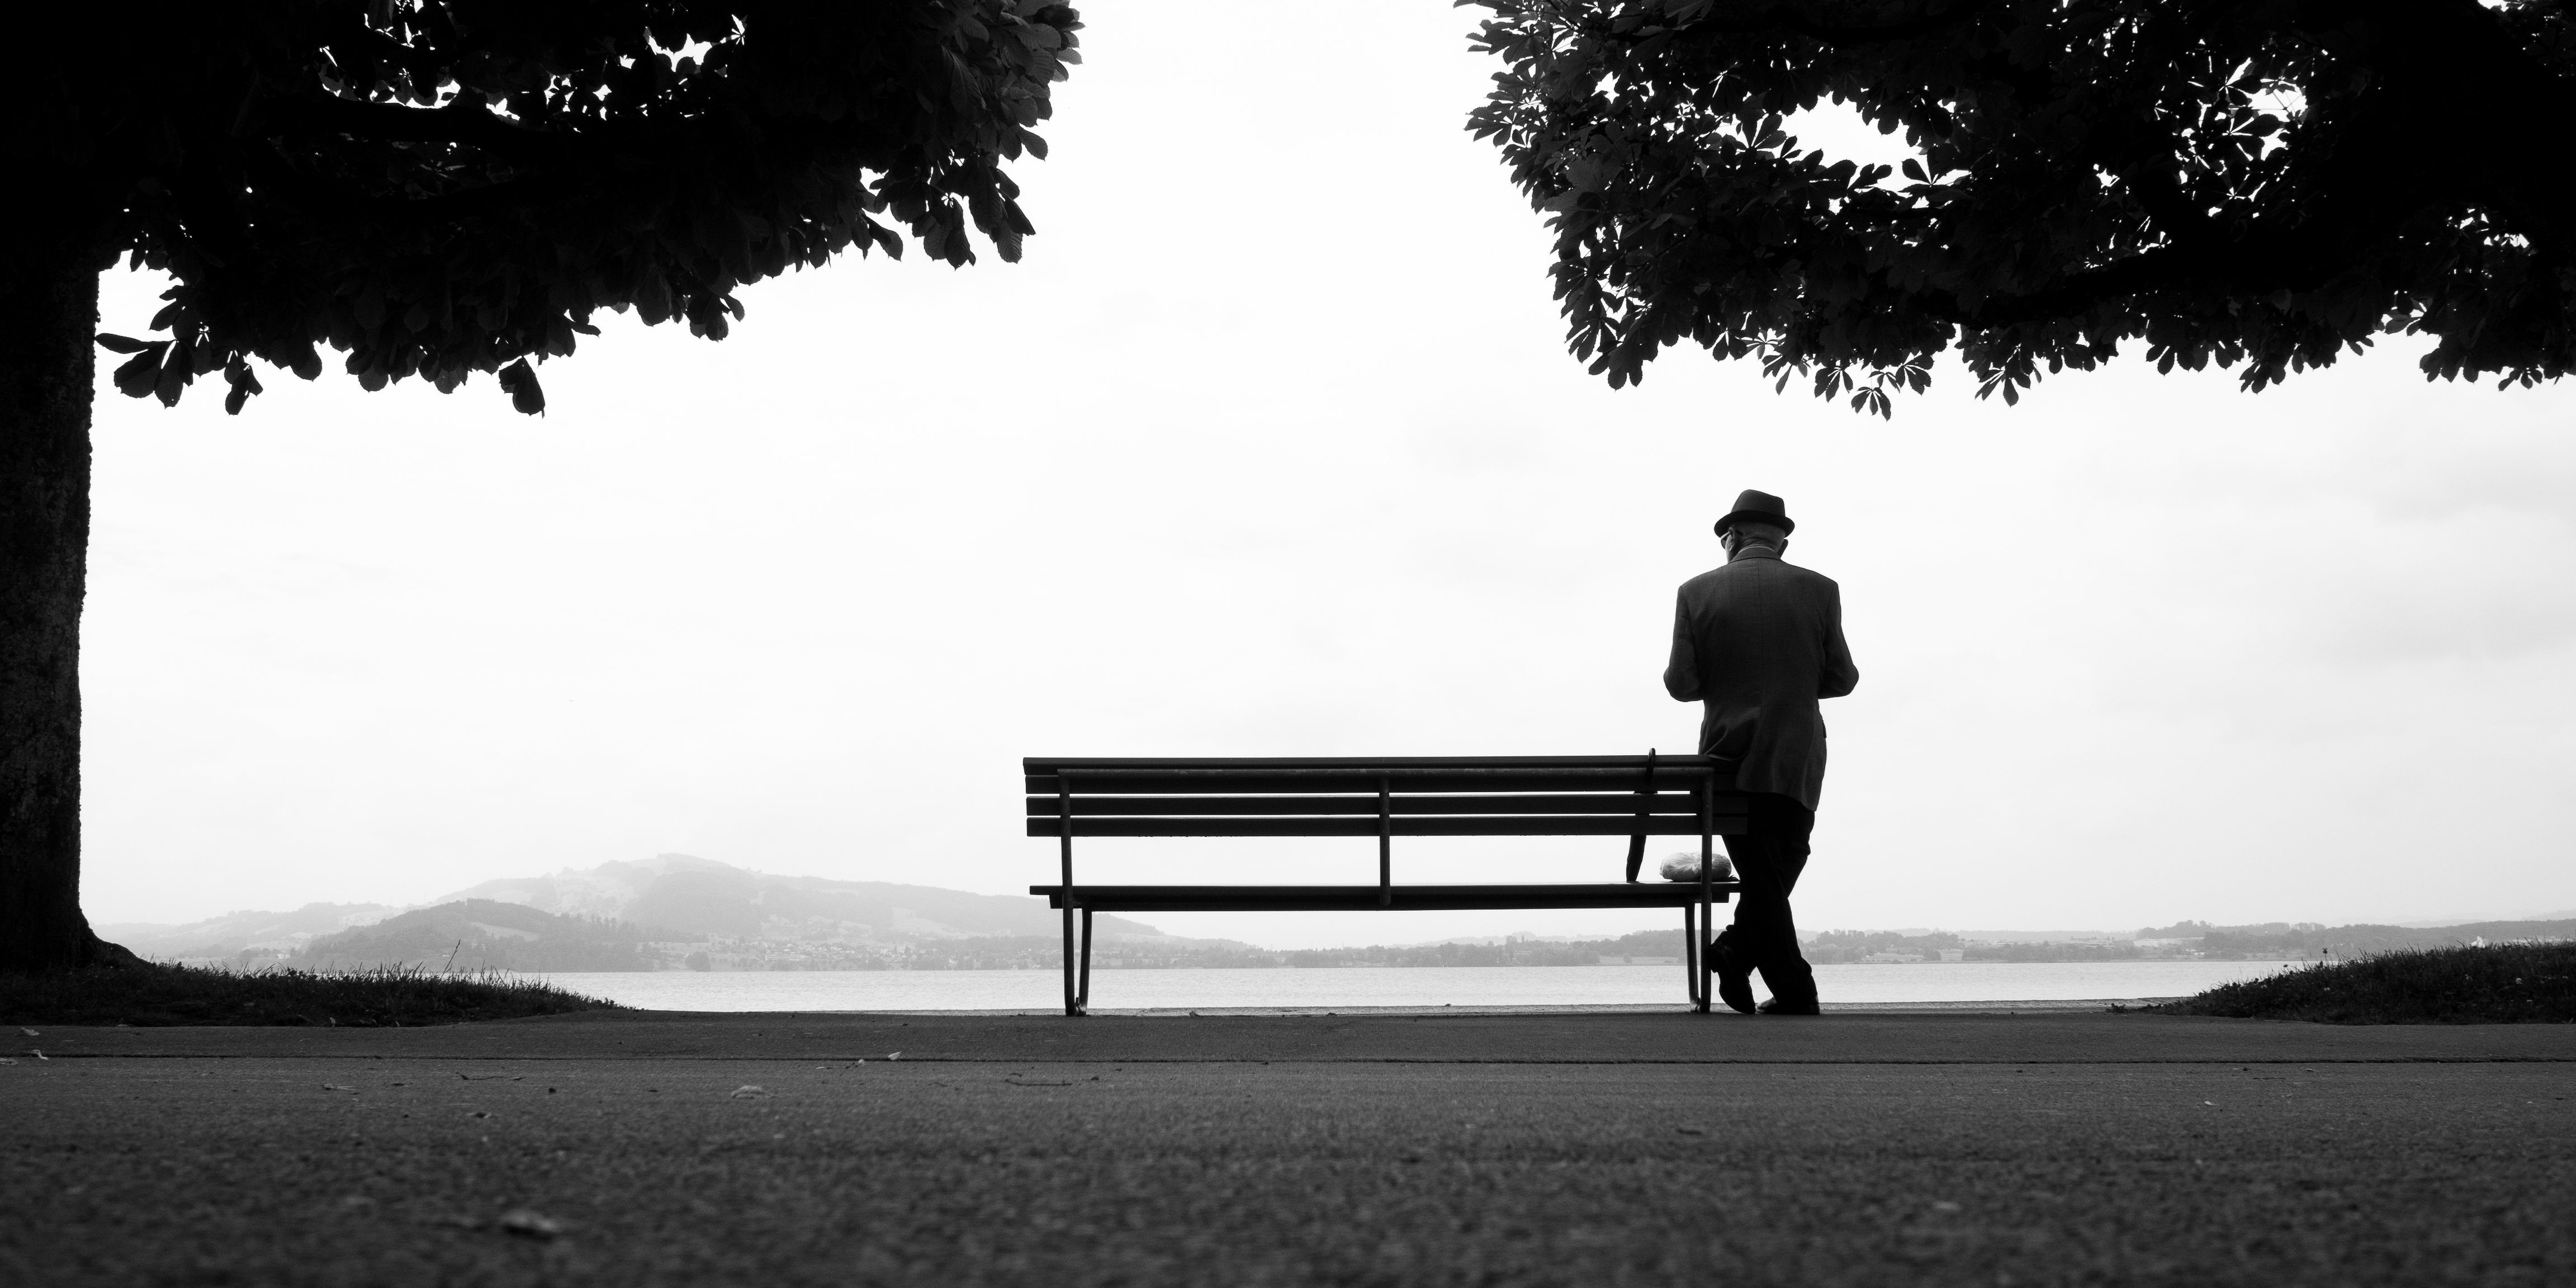
silhouette, black and white, sunset, white, photography, morning, sitting, black, monochrome, photograph, emotion, monochrome photography, human positions